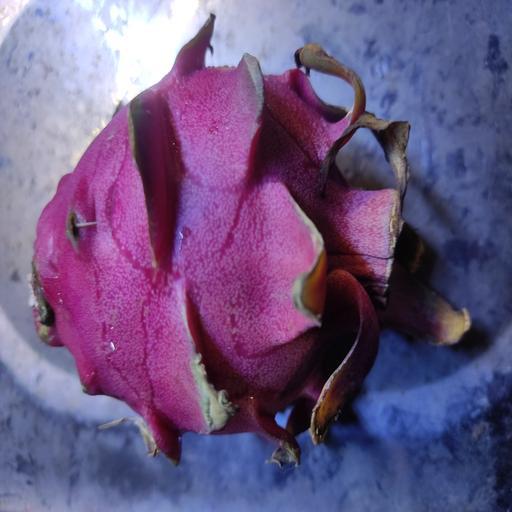
Crop type: Dragon